Sutz-Lattrigen

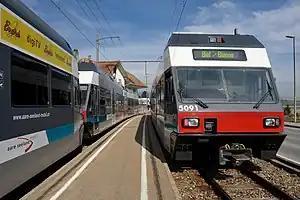
Sutz-Lattrigen train station

The Neolithic / Bronze Age lake-side settlement of Sutz-Lattrigen–Rütte and the Von Rütte-Gut are listed as Swiss heritage site of national significance.